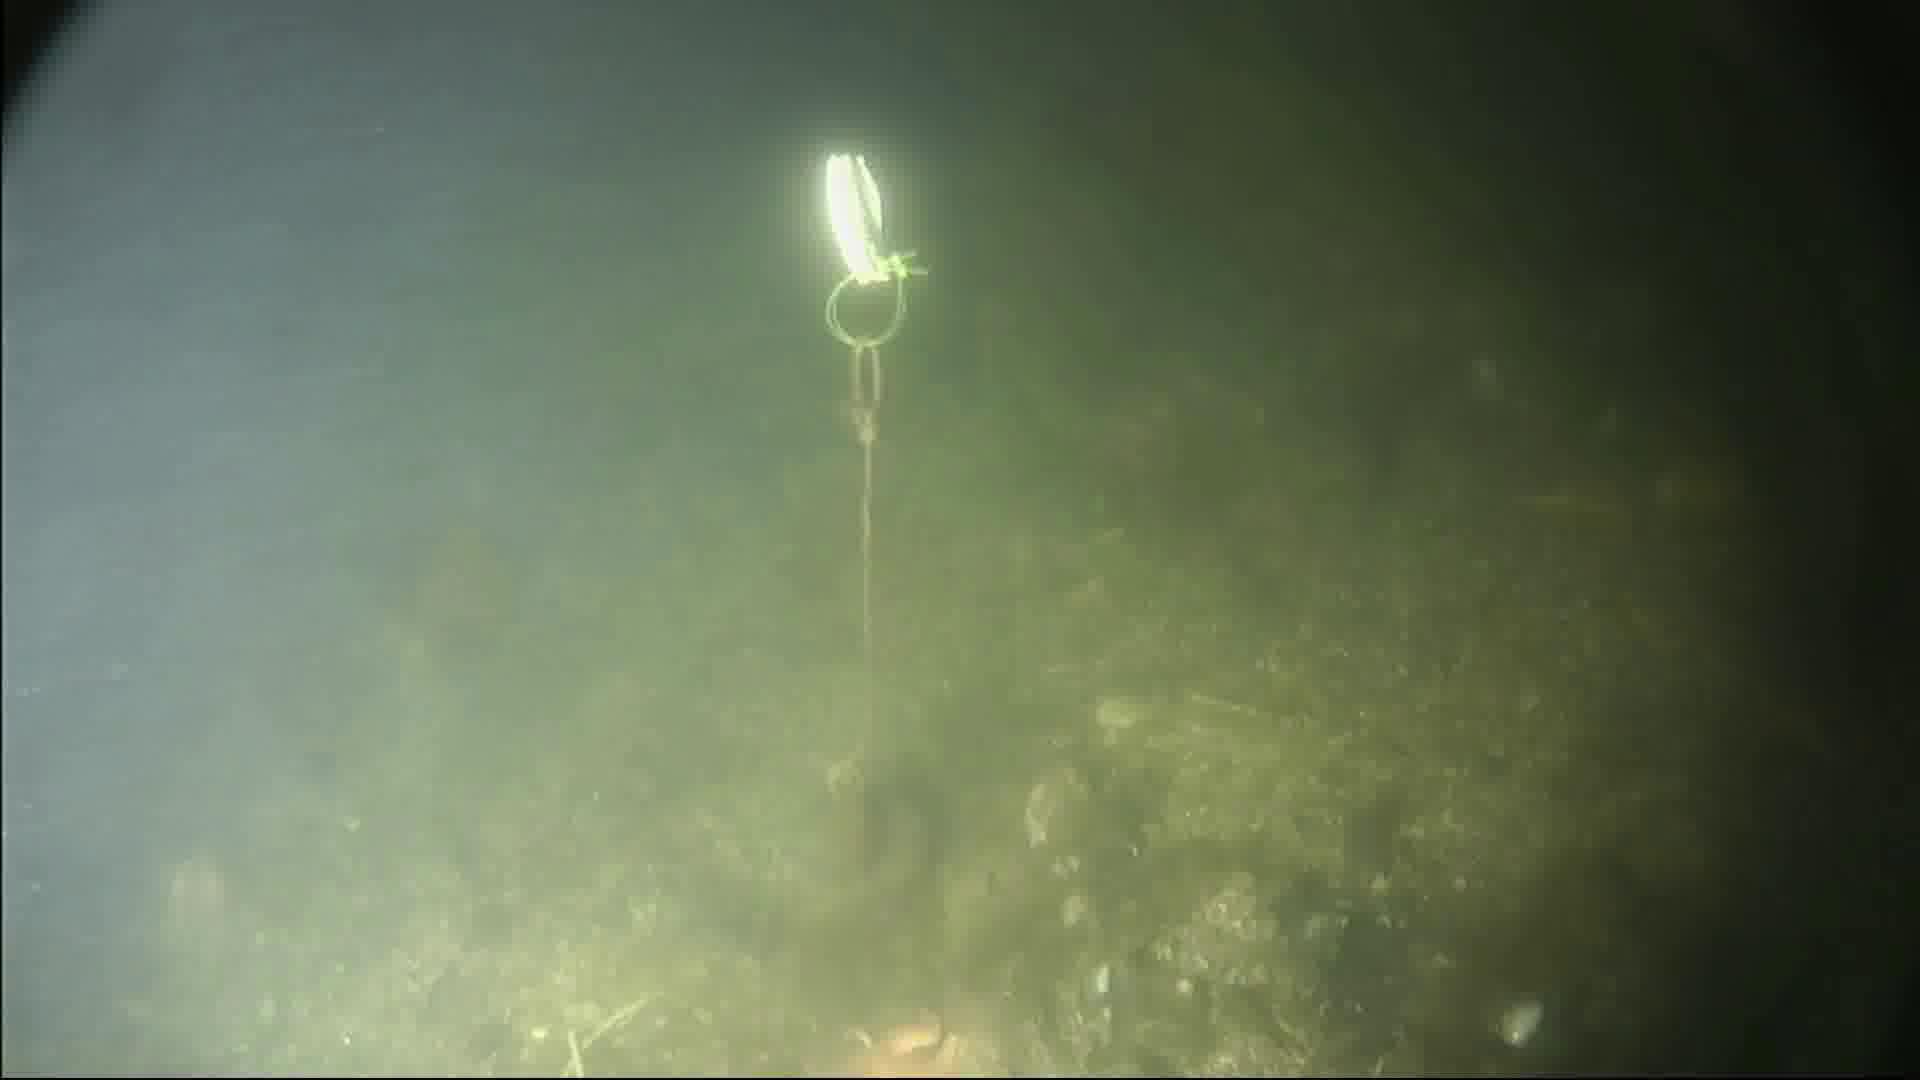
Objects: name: starfish